Peoa, Utah

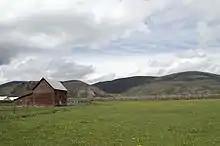
Looking west from Woodenshoe Lane in Peoa, May 2016

There is currently one mink farm in Peoa. In the past there were significantly more as this was one of the town's major industries. The mink farms have also served as a source of tension between the Summit County sheriff's department and animal rights activist groups. Air pollution from mink farming continues to be an environmental problem.Other industries that contribute to the economy of Peoa are a large rock quarry, the birthing and first-year raising of beef/cattle and growing hay. Horses, goats, alpaca and buffalo are among the other animals raised and or boarded in this area.